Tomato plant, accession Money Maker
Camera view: horizontal (90 deg, fisheye); turntable rotation: 180 degrees
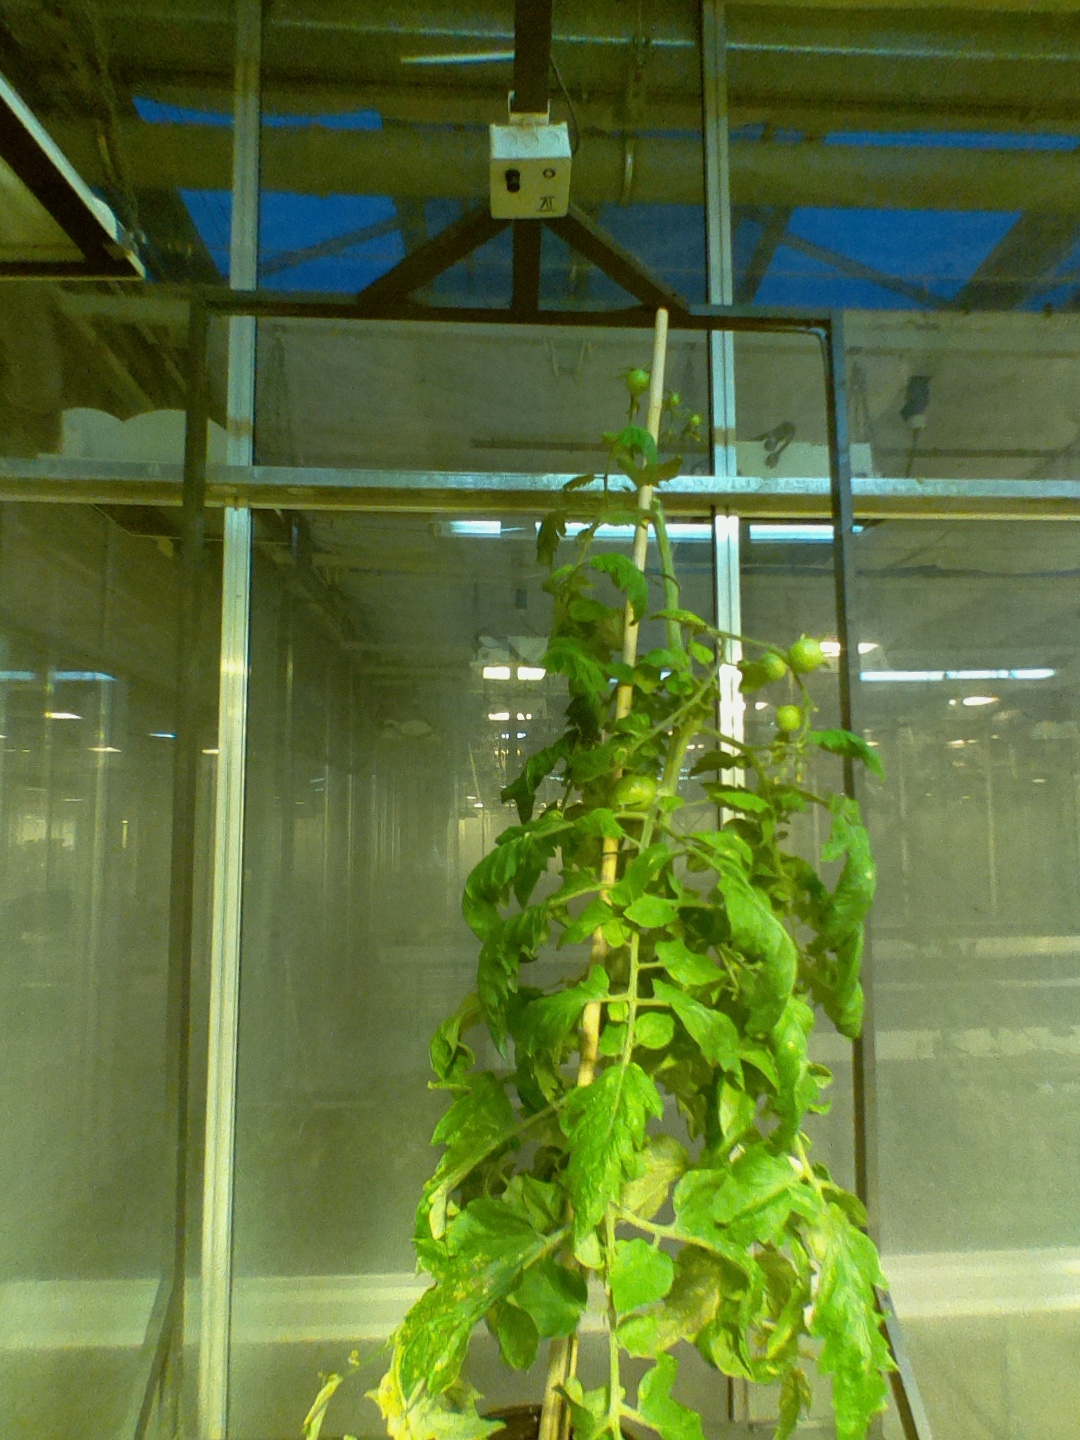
BBCH growth stage 77: 70%-80% of final fruit size